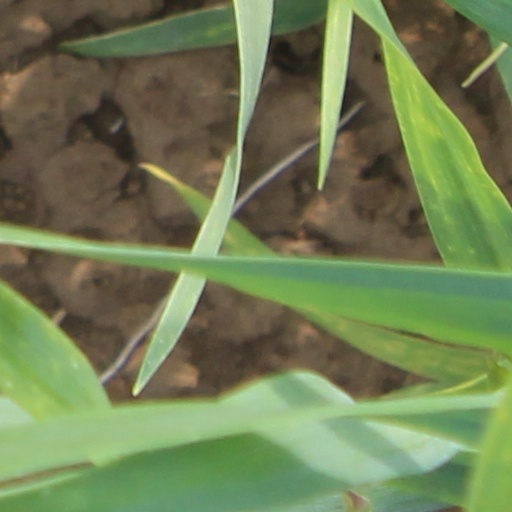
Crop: wheat